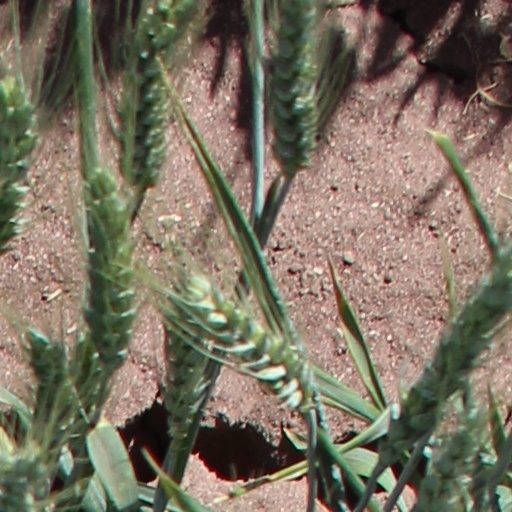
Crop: wheat